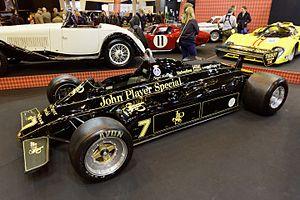
Nigel Mansell est un pilote automobile britannique né le 8 août 1953 à Upton-upon-Severn. Il a pris le départ de 187 Grands Prix de Formule 1, obtenu 482 points, remporté 31 victoires, 32 pole positions et gagné le championnat du monde de Formule 1 en 1992. Il a également triomphé dans le championnat du monde de CART en 1993.